Bodensee–Toggenburg railway

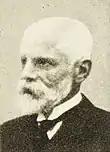
Isidor Grauer-Frey, founder of the Bodensee-Toggenburgbahn

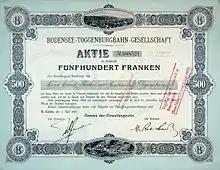
Share of the Bodensee-Toggenburgbahn Company valued at 500 franks issued on 2 April 1907

The first railway lines in Eastern Switzerland followed the river valleys and thus resulted in some large detours to the east for travel to the canton capital of St. Gallen. After the construction of the St. Gallen Winkeln–Herisau railway by the "Schweizerische Gesellschaft für Localbahnen", (later called the Appenzeller Bahn—Appenzell Railway; AB—and now part of the Appenzell Railways) had shown that it was possible to build railways at relatively low costs in the hilly terrain of the Alpine foothills, a large number of projects emerged in the Alpine foothills between Lake Constance and Lake Zürich. Some of the projects provided for lines connecting with the Appenzell Railway, other projects were developed independently of the AB. A narrow-gauge line through the Ricken and Wasserfluh passes would have meant a winding, slow connection. A standard gauge railway was therefore required for the important intra-cantonal connection between Rapperswil and St. Gallen. In particular, the "ennet dem Ricken" ("beyond the Ricken" in Swiss German) group built political pressure in favour of the project.